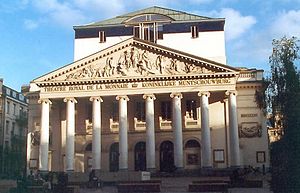
Operahuse i verden / Europa
La Monnaie i Bruxelles
Operahuse i verden er opdelt efter kontinent, derefter land. I tilfælde, hvor der ikke findes et dansk navn, og hvor det ikke er oplagt at bruge navnet på originalsproget, er operahusets engelske navn anført.